Vickers Varsity

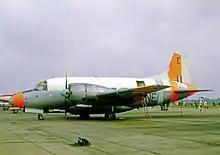
Varsity T.1 of the Royal Air Force College Cranwell in 1968

The Varsity was introduced to replace the Wellington T10 trainer. Following deliveries to trials units the first production aircraft were delivered for operational use in 1951 to No. 201 Advanced Flying School at RAF Swinderby, where they were used to train pilots to fly multi-engined aircraft. It also equipped two Air Navigator Schools in 1952, and the Bomber Command Bombing school, with the job of training crews for RAF Bomber-Command's V-bomber crews.